Oblong Friends Meeting House

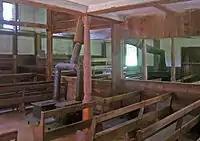
Interior

Membership in the area's Society of Friends declined in the course of the 19th century and the meetings were "laid down" in 1885. The property was acquired by the Historical Society of Quaker Hill and Pawling in 1936 which has preserved the building since then.